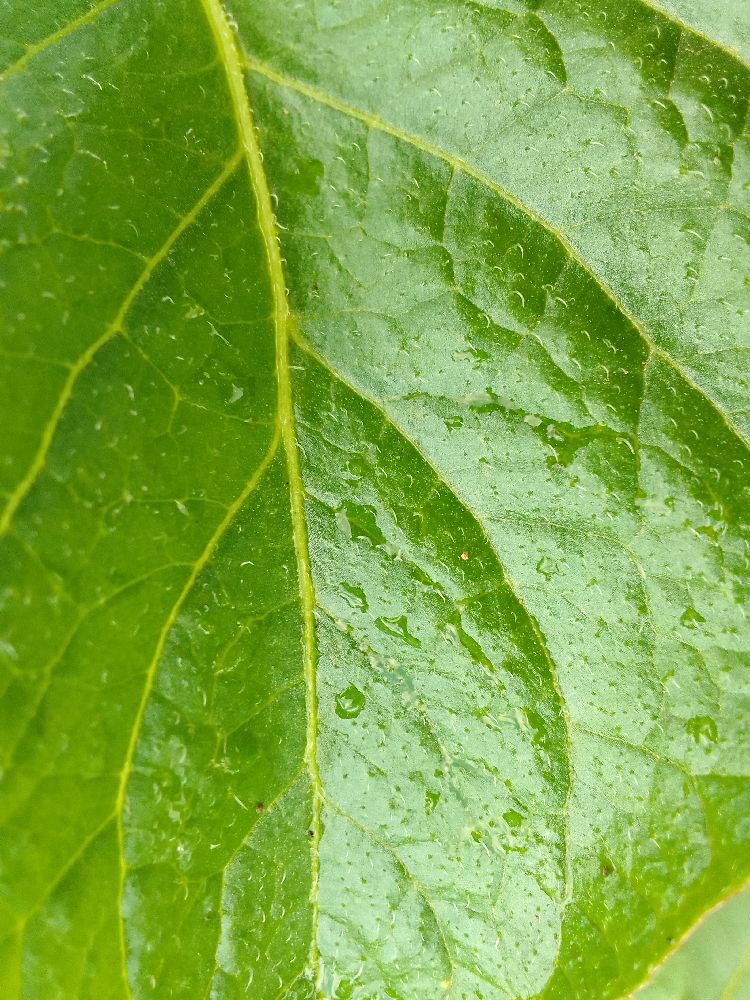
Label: Healthy